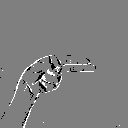
ASL letter: h